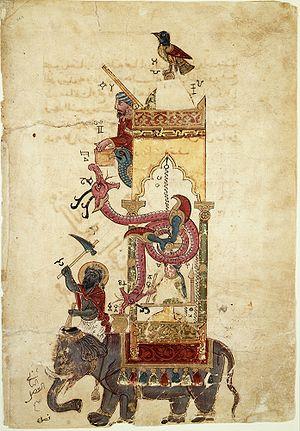
Les horloges hydrauliques arabes sont les héritières des horloges hydrauliques de l'Antiquité gréco-romaine. s'inspirant des principes et applications décrits, entre autres, par Philon de Byzance et Héron d'Alexandrie, leurs mécanismes ingénieux seront repris et perfectionnés à l'époque médiévale, souvent sous une forme ludique, par des érudits tels les frères Banou Moussa et surtout par Al-Jazari.